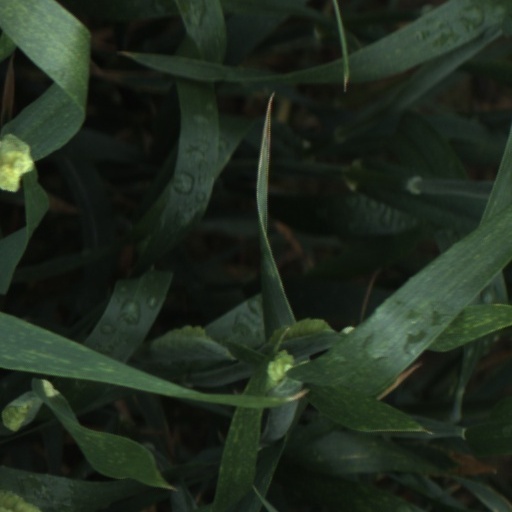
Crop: wheat